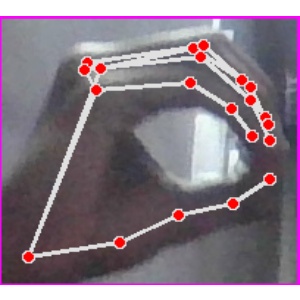
अक्षर: ठ